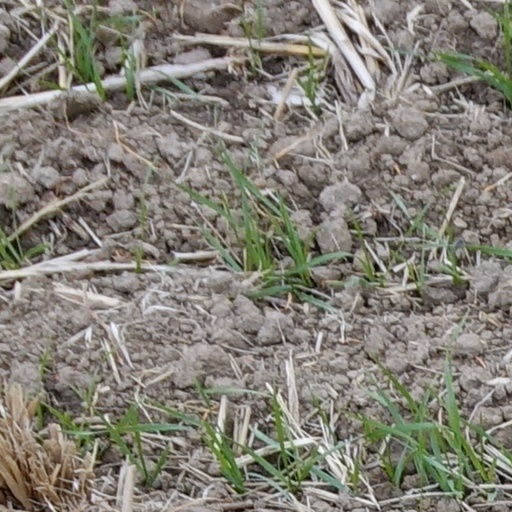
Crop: wheat